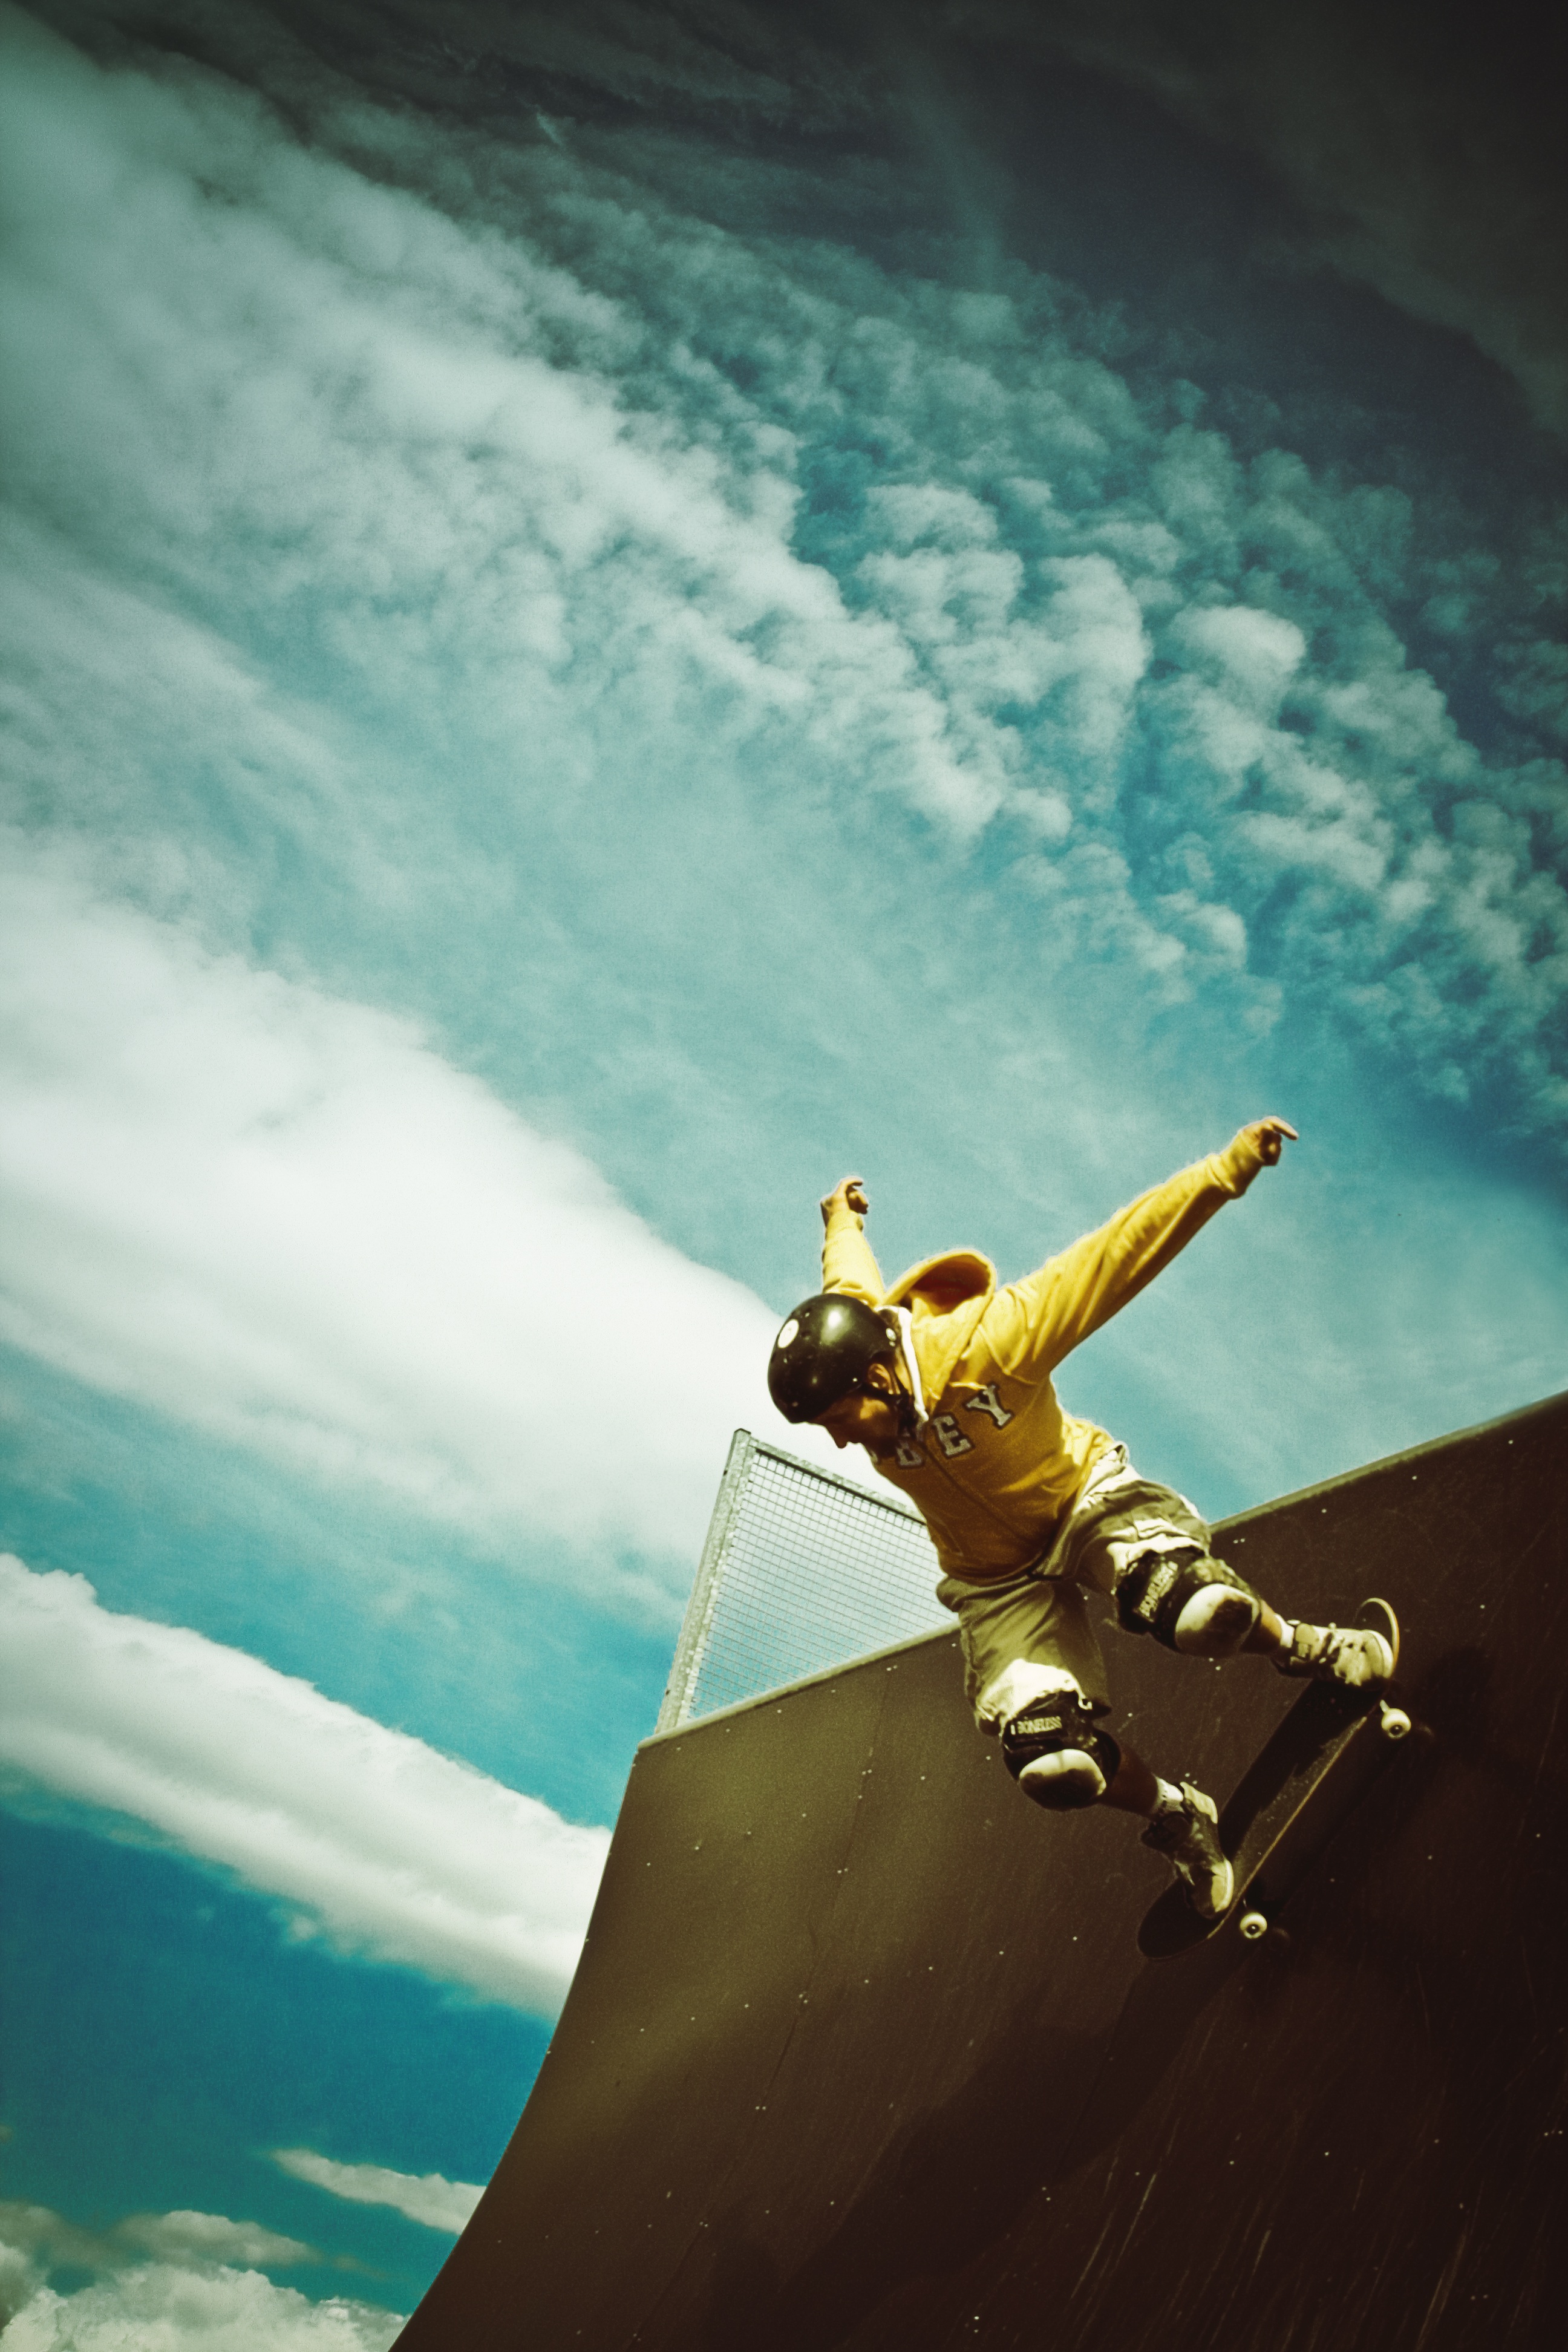
sea, outdoor, ocean, person, winter, cloud, people, sky, girl, woman, sport, street, wave, skateboard, city, urban, summer, recreation, jumping, female, ice, young, youth, equipment, park, child, blue, exercise, extreme sport, lifestyle, leisure, healthy, fitness, world, skateboarder, activity, clouds, fun, one, happy, skating, skater, ramp, roller, active, atmosphere of earth